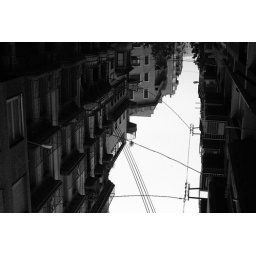
cable bridges over river sky